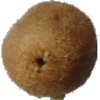
Label: kiwi